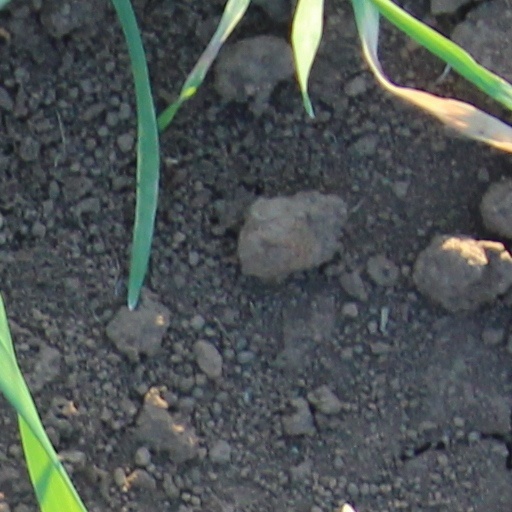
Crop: wheat